Ponte della Costituzione

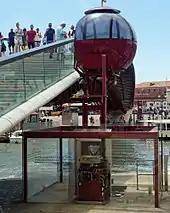
Wheelchair lift constructed after the bridge inauguration and later dismantled.

The bridge has received heated criticism and seen inauguration delays and walk-outs, which originated from three main grievances: the lack of wheelchair access, the lack of its necessity and its modernist-minimalist style being incompatible with Venice's decorative medieval architecture.